City Under Siege (2010 film)

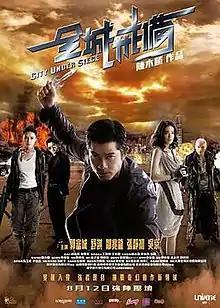

City Under Siege is a 2010 Hong Kong science fiction action film directed, produced, co-edited and co-written by Benny Chan. The film stars Aaron Kwok, Shu Qi, Jacky Wu, Zhang Jingchu, and Collin Chou. The film follows a group of circus performers who goes on a rampage after an accidental exposure to chemical gas left by the Japanese army in World War II, granting them superhuman abilities.